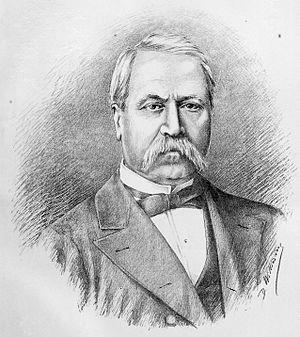
La « Monstrueuse coalition » est le nom qui est resté dans la conscience collective de la Roumanie pour désigner l'alliance entre conservateurs et libéraux radicaux afin d'obtenir la destitution d'Alexandre Jean Cuza du pouvoir en février 1866. Ce nom a été promu en son temps par une presse favorable à Cuza.
L’élection au trône de Roumanie de 1866 se produit après la déposition du prince Alexandre Jean Cuza ; elle poursuit l'objectif de donner aux principautés unies de Moldavie et de Valachie un nouveau souverain.